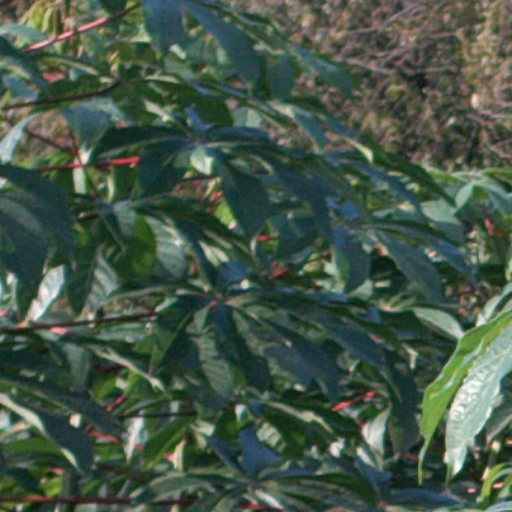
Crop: cassava